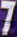
Number: 7